Daniel Ivankovich

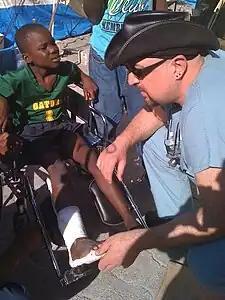
Ivankovich tending to a Haitian boy's tibia fracture in the aftermath of the 2010 earthquake

While working at Cook County Hospital and after 20 years as a doctor, Ivankovich observed patients being ignored and waiting months or even years for surgeries and had difficulty getting basic orthopedic services, while their injuries worsened. One day while treating a 48-year-old woman with knee arthritis, he realized that fixing her knees would not fix her poverty issues, and he had the idea to start a clinic that would help bring the patient "from disability to functionality." In 2009, Ivankovich and his now-wife Karla Carwile founded the Chicago-based nonprofit OnePatient Global Health Initiative, with a mission to treat patients from all over Illinois who have musculoskeletal health disorders, regardless of their ability to pay and without prejudice. The initiative has three clinics around Chicago. The full-time staffers call themselves the Bone Squad, "a consortium of surgeons, primary-care doctors, and other medical professionals who treat the city's low-income population." The name was inspired by the television show "The Mod Squad" (1968–73).